L. Eric Patterson

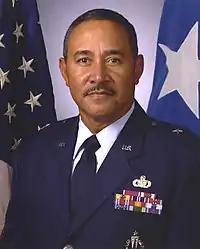
L. Eric Patterson during his time in the United States Air Force.

After retiring from the U.S. Air Force, Patterson served in a variety of roles, such as a principal with Booz Allen Hamilton and Deputy Director of the Defense Counterintelligence and HUMINT Center at the Defense Intelligence Agency (DIA), where he directed and conducted counterintelligence and human intelligence activities worldwide to meet the Department of Defense requirements. In 2010, Patterson was appointed Director of the Federal Protective Service (FPS), which is a subcomponent of the National Protection and Programs Directorate (NPPD), and continues to work there serving his country.